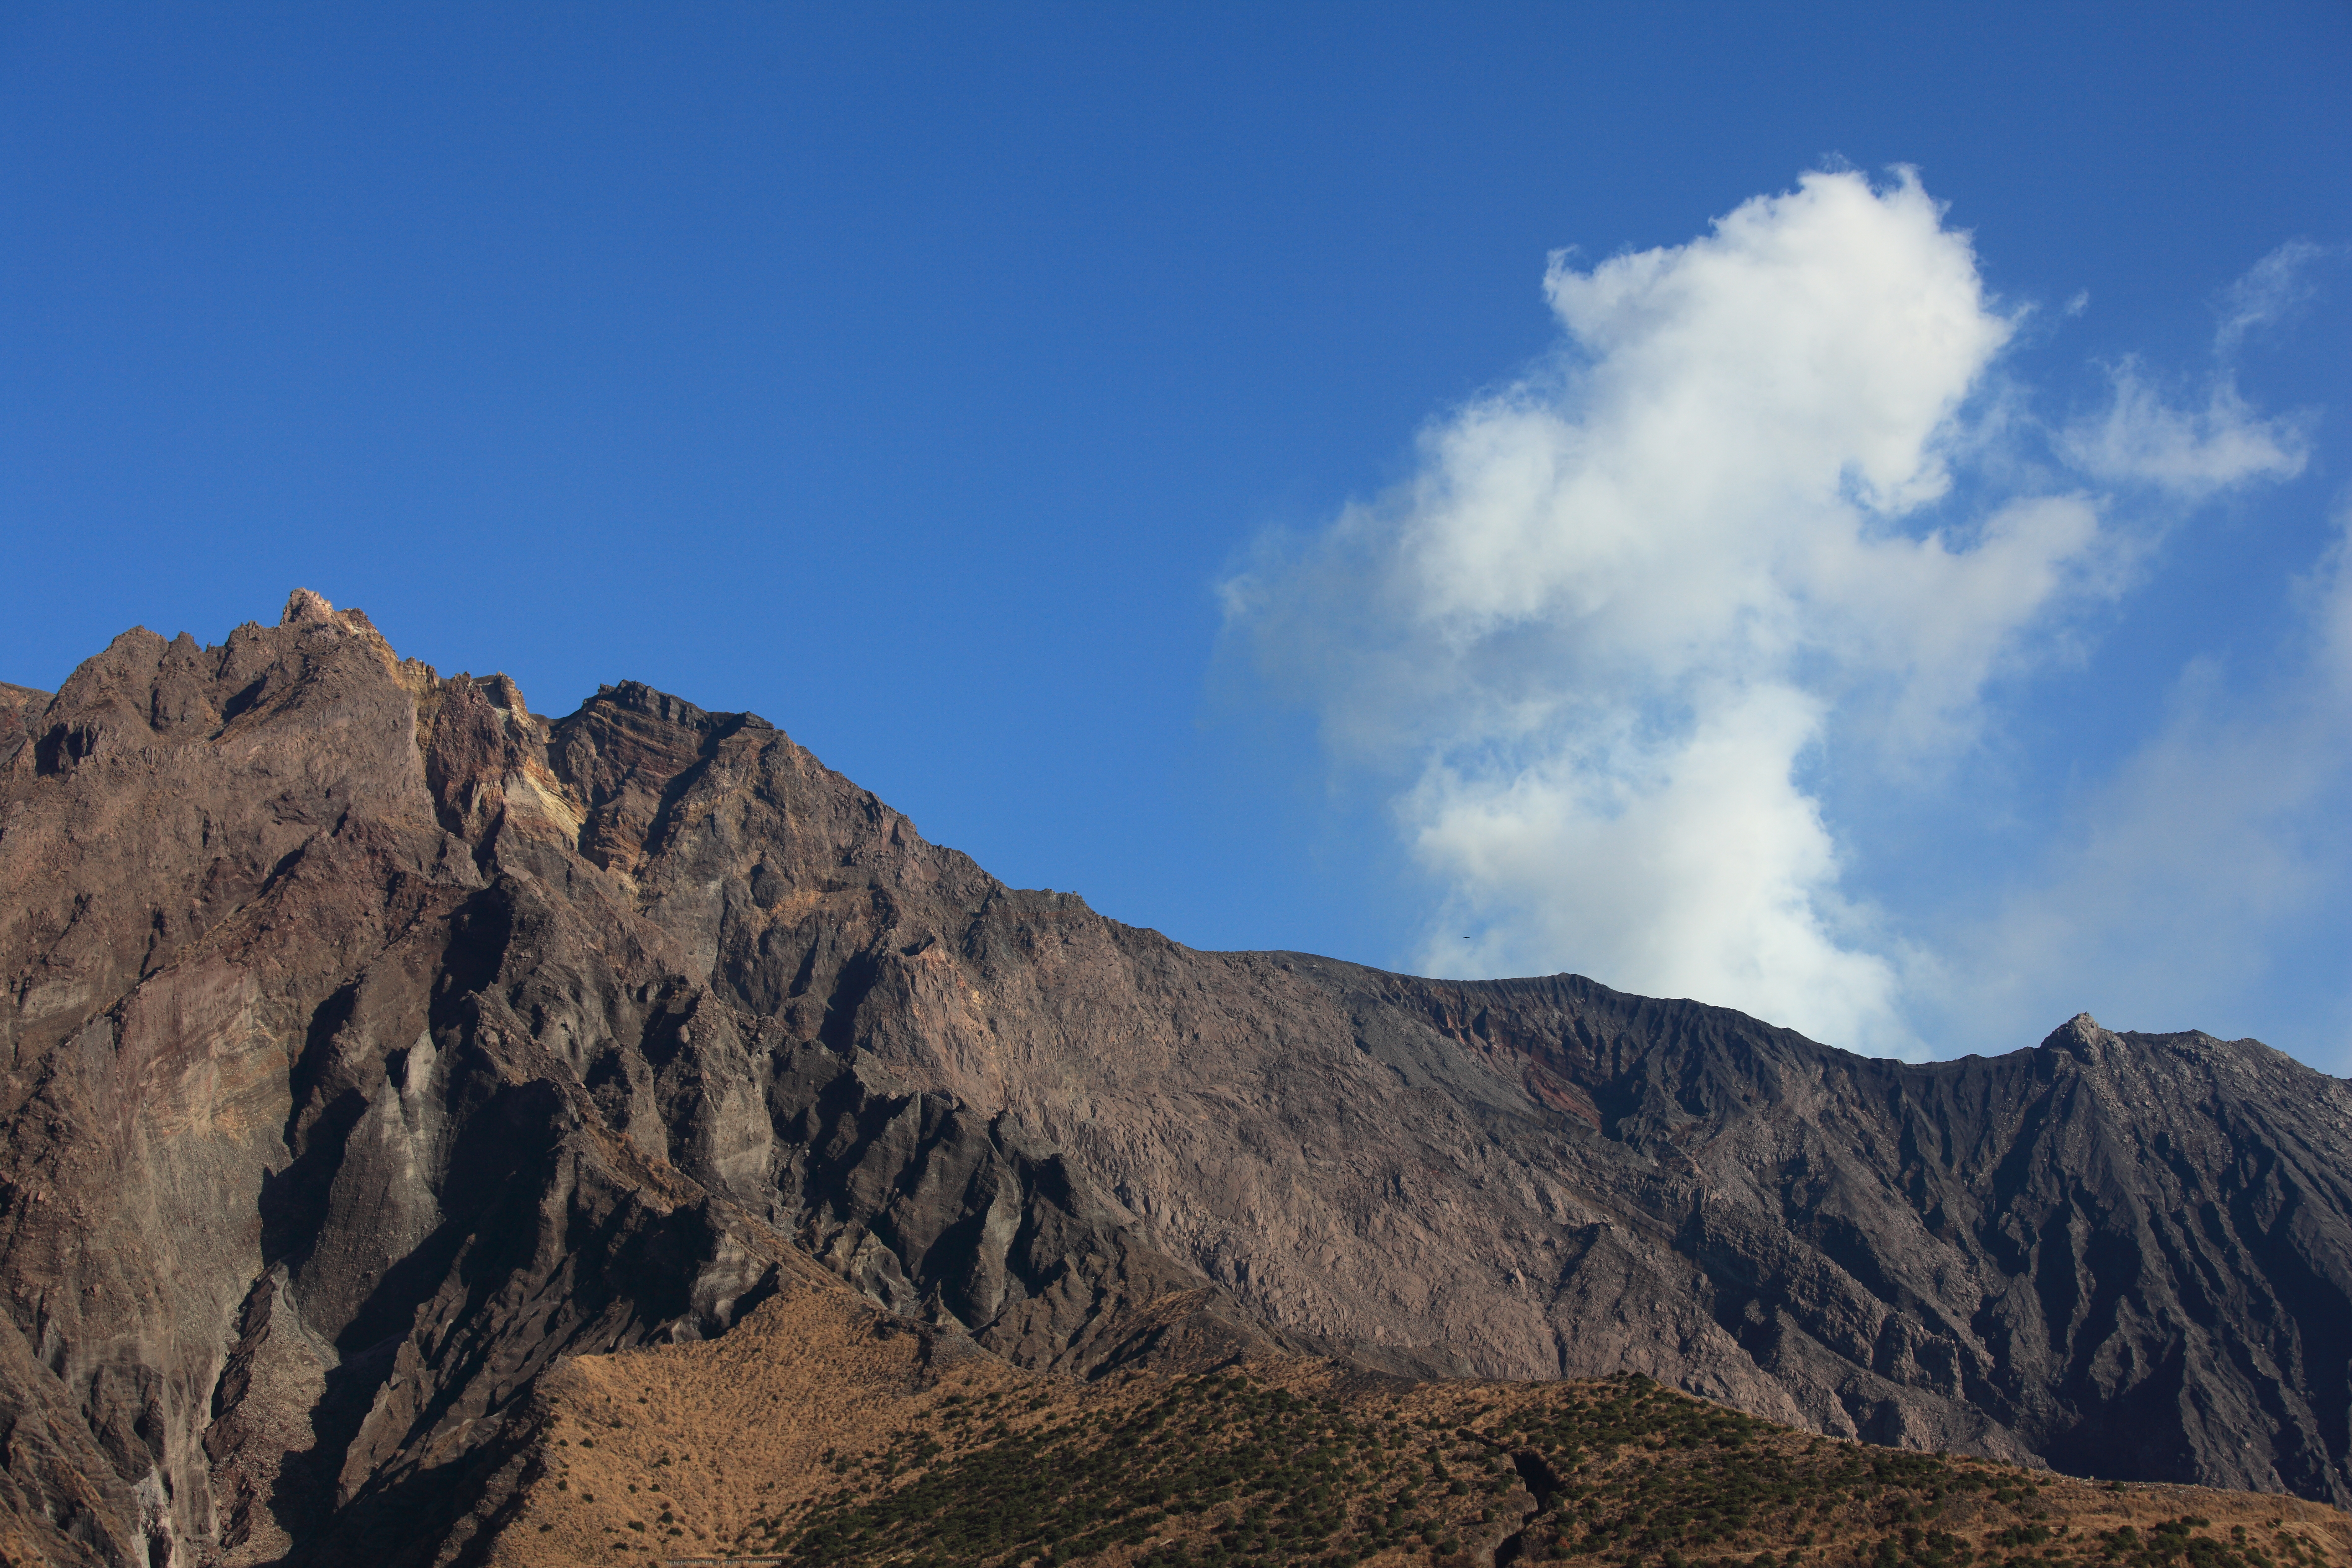
landscape, wilderness, mountain, cloud, sky, hill, adventure, mountain range, high, ridge, summit, geology, badlands, plateau, 5d, hires, fell, markii, hi, res, resolution, sakurajima, landform, mountain pass, geographical feature, mountainous landforms